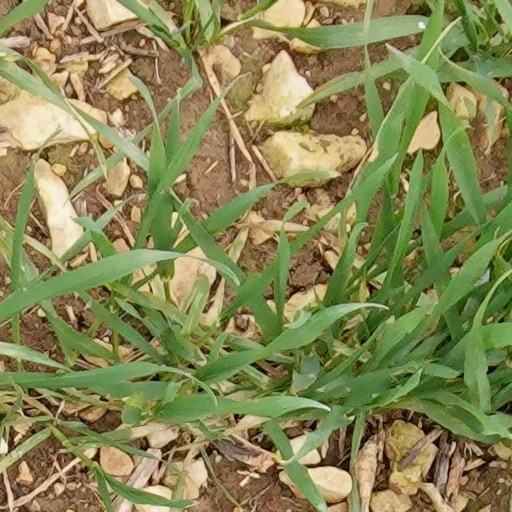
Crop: wheat